Virginia Cherrill

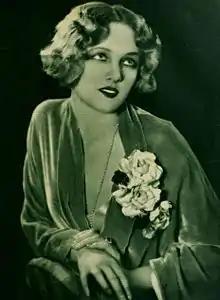
Cherrill in 1929

Virginia Cherrill (April 12, 1908 – November 14, 1996), styled as Virginia, Countess of Jersey between 1937 and 1946, was an American actress best known for her role as the blind flower girl in Charlie Chaplin's "City Lights" (1931).